CitySpire

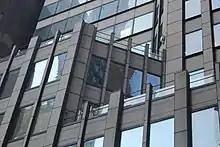
Lower facade detail

CitySpire was designed from the beginning as an octagonal tower with wings on the east and west. CitySpire has three setbacks on the east and west they are placed at the 23rd, 46th, and 62nd floors. Most of the building is no more than wide. Because the building is so narrow, the upper stories sometimes sway during heavy storms.